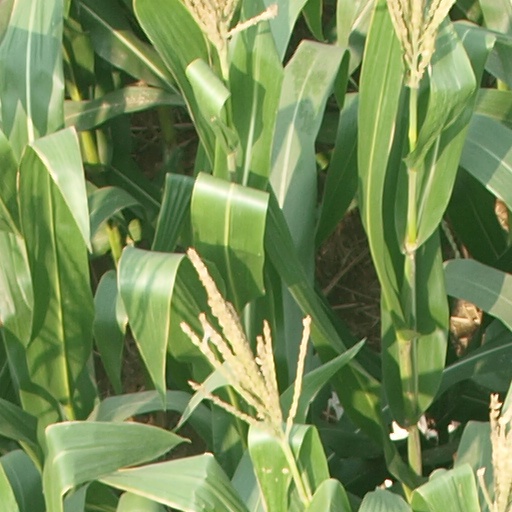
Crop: maize; corn